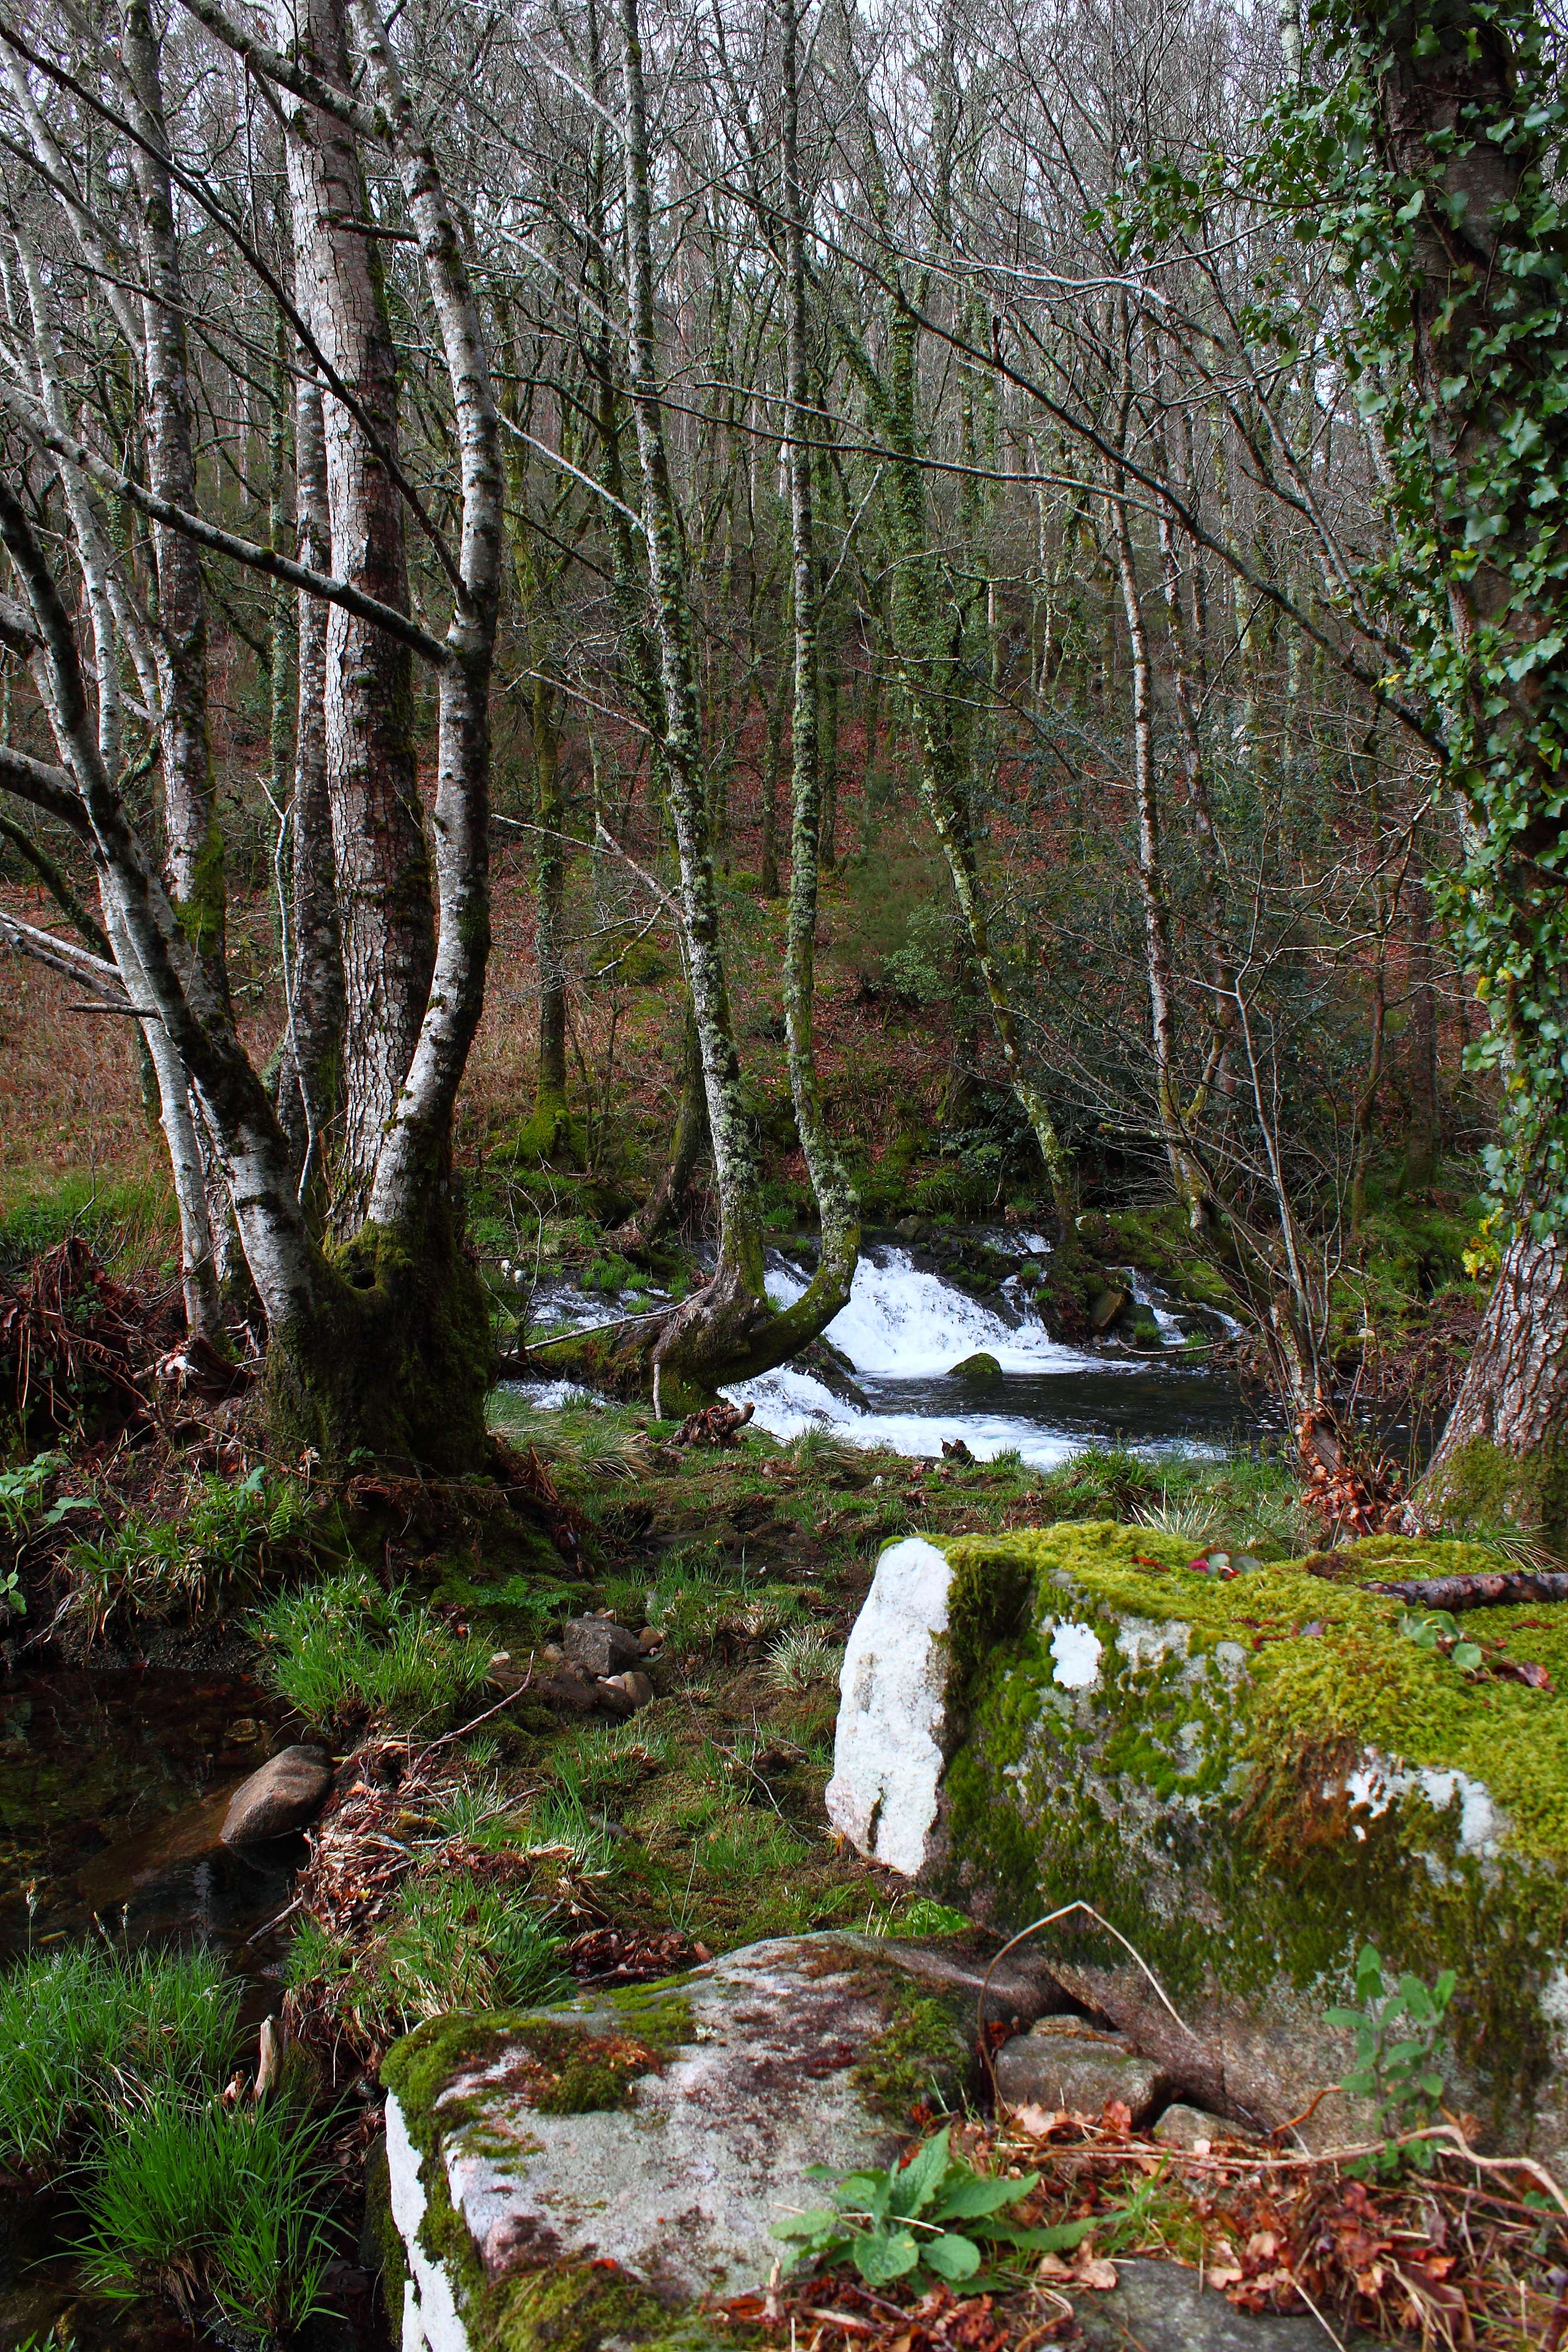
tree, forest, wilderness, plant, trail, leaf, flower, stream, autumn, botany, season, rainforest, deciduous, wetland, galicia, pontevedra, woodland, habitat, ecosystem, ggl1, canoneos500d, cotobade, loureiro, ofoxodolobo, biome, old growth forest, natural environment, woody plant